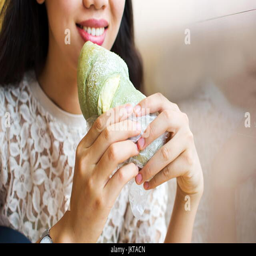
girl eating green tea flavoured bread at the bakery